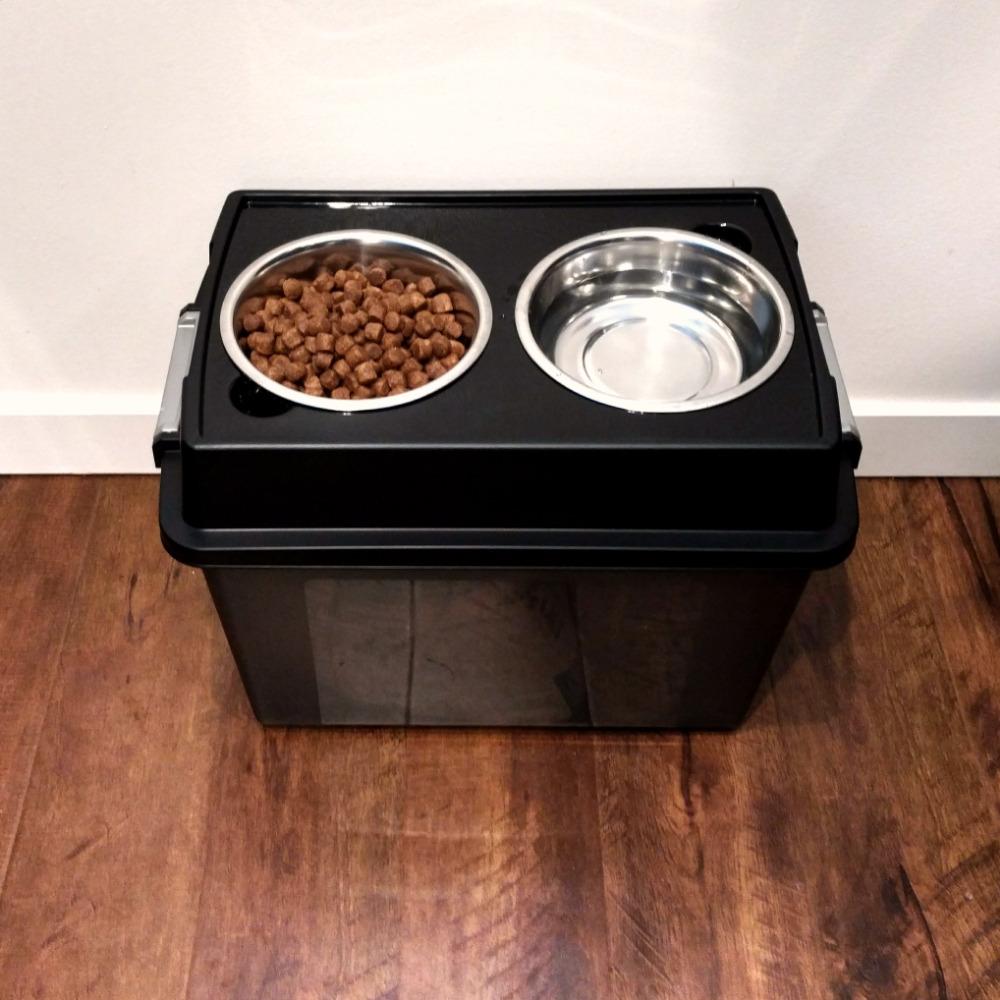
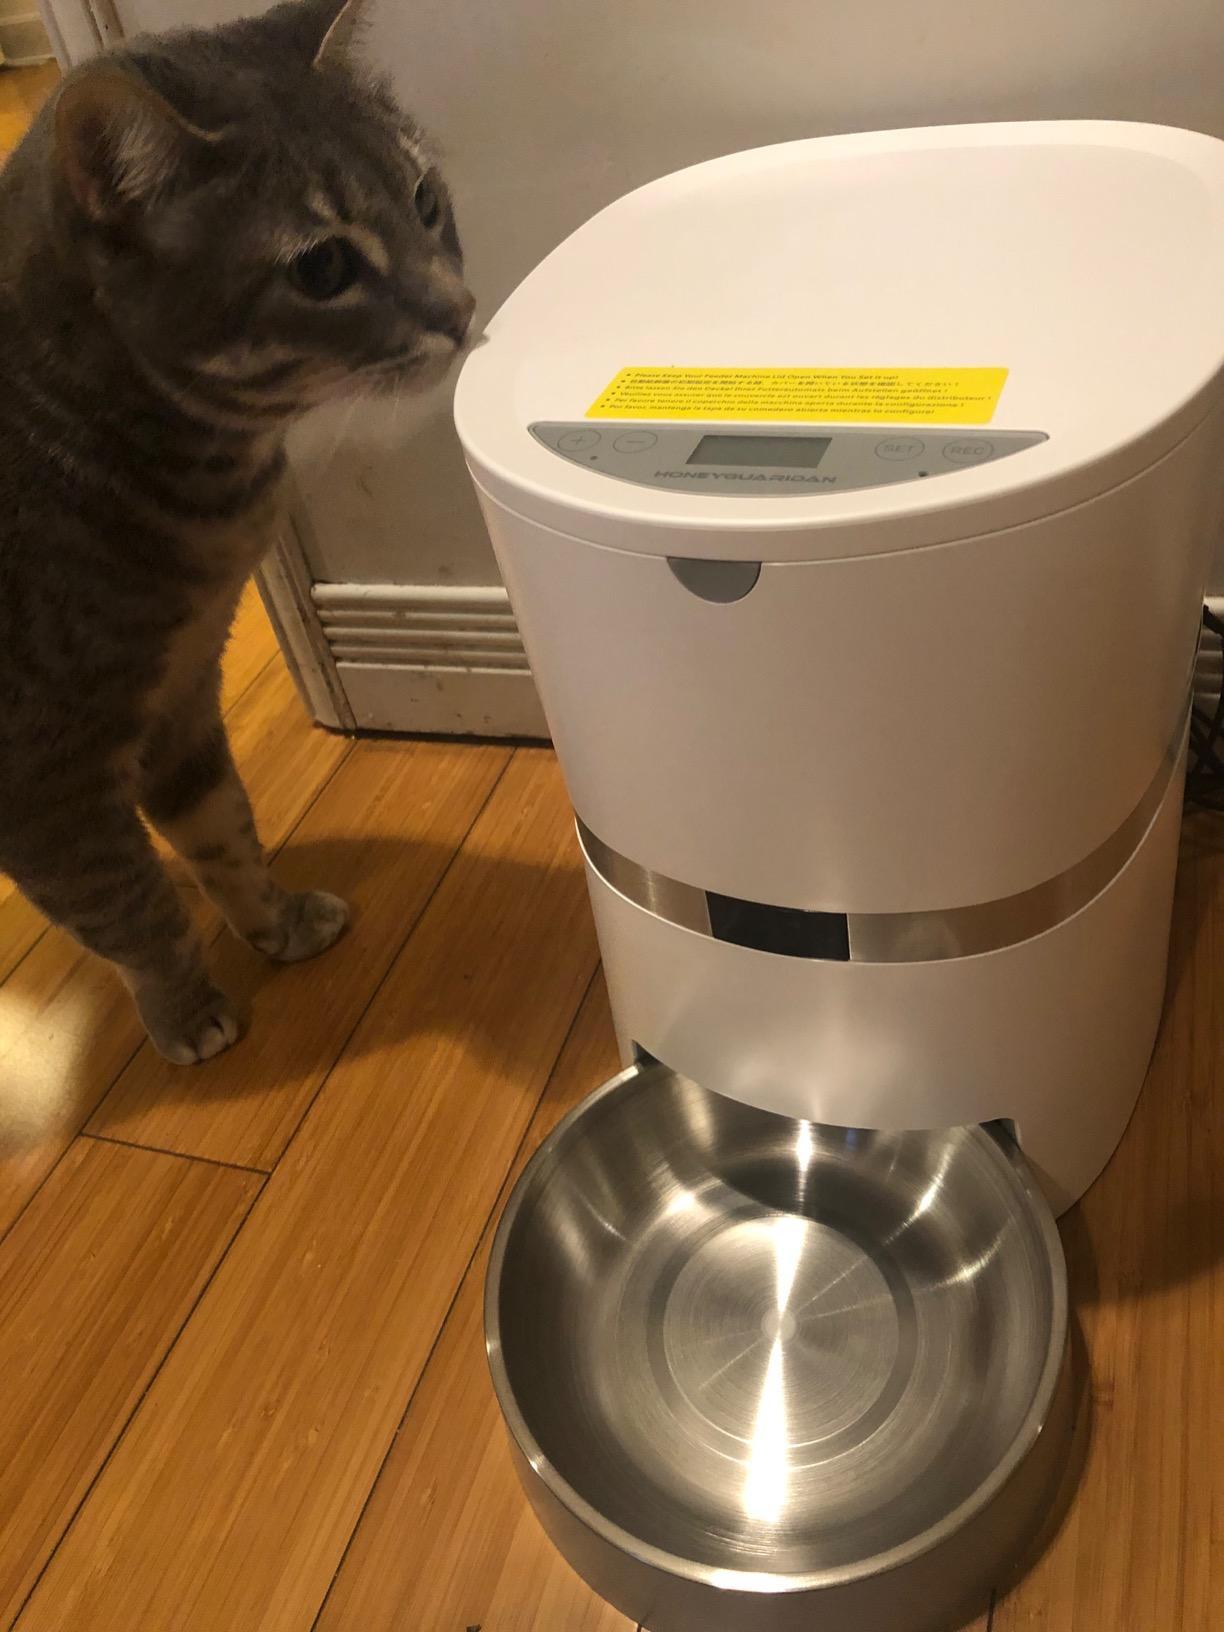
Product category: items_feeder
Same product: no